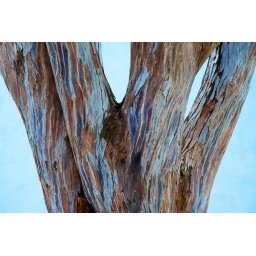
Found this blue tree in Trinidad, an old town in Cuba. The blue bark matched the blue of the wall so well.